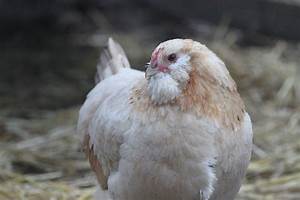
Label: gallina